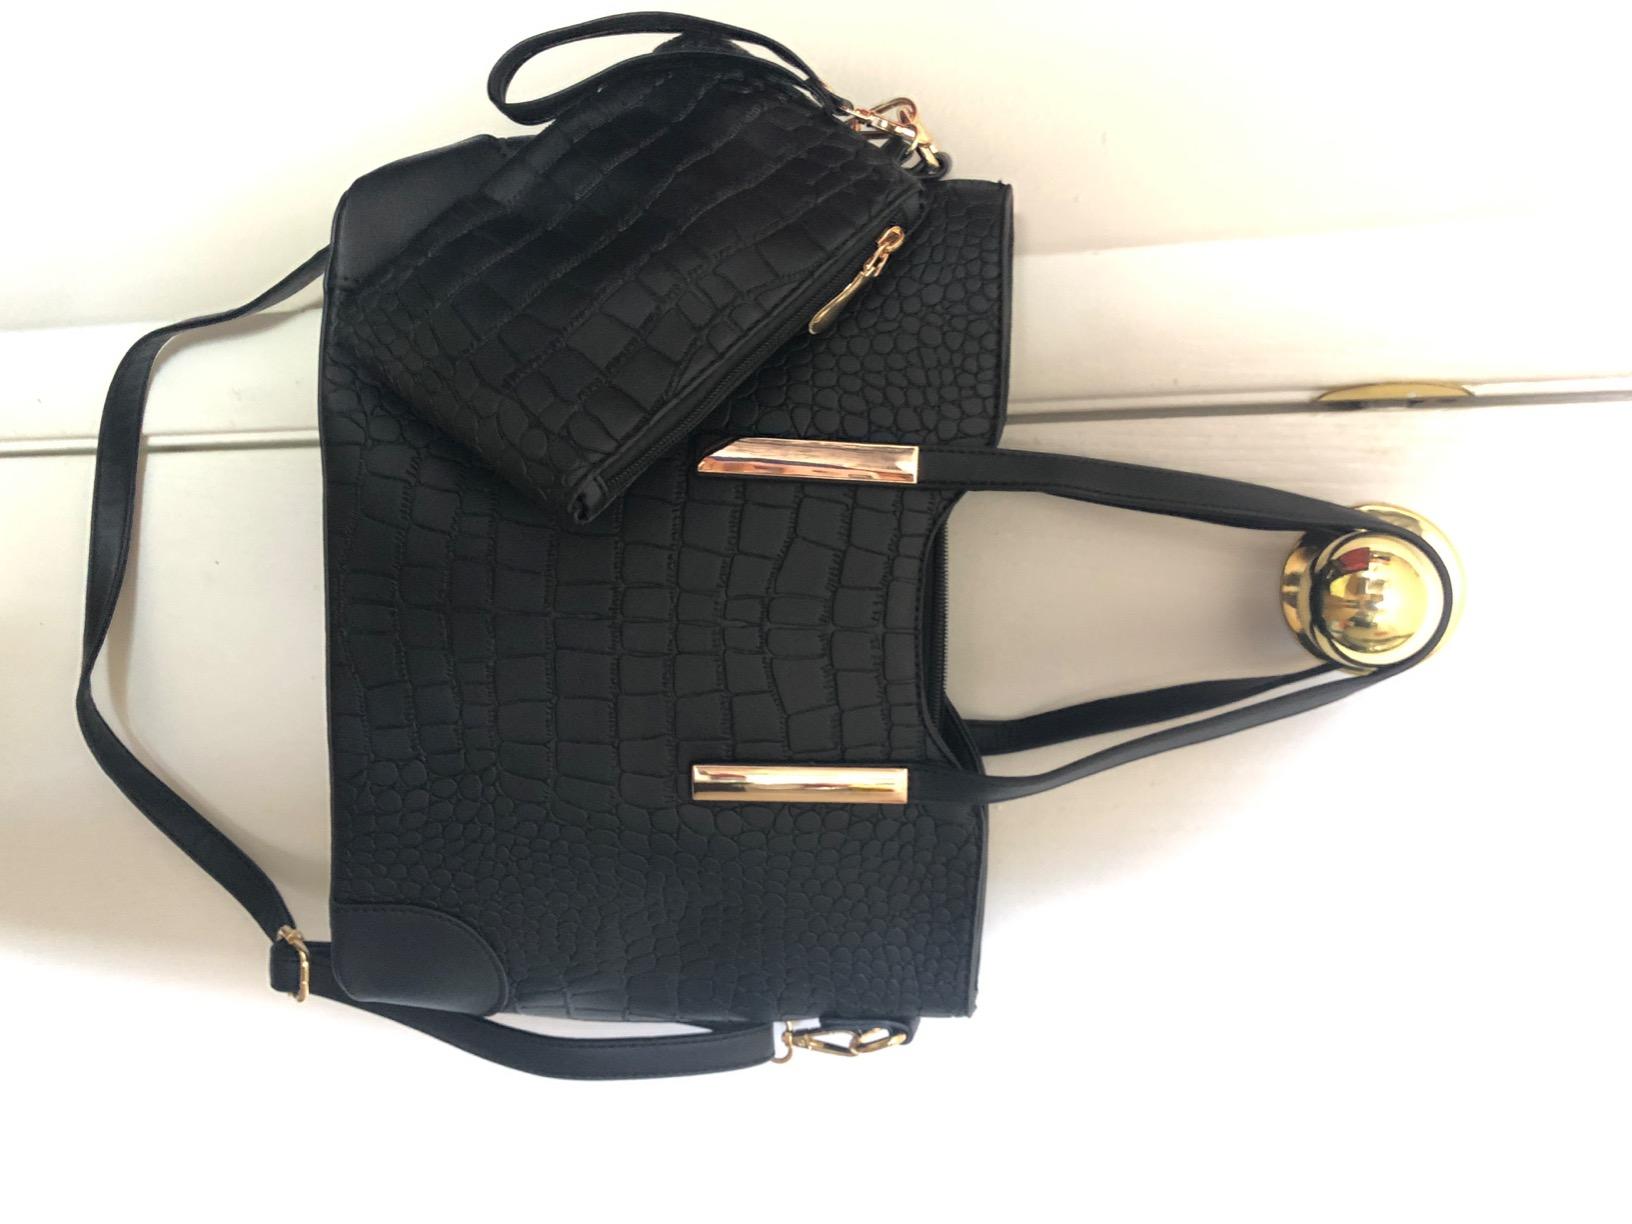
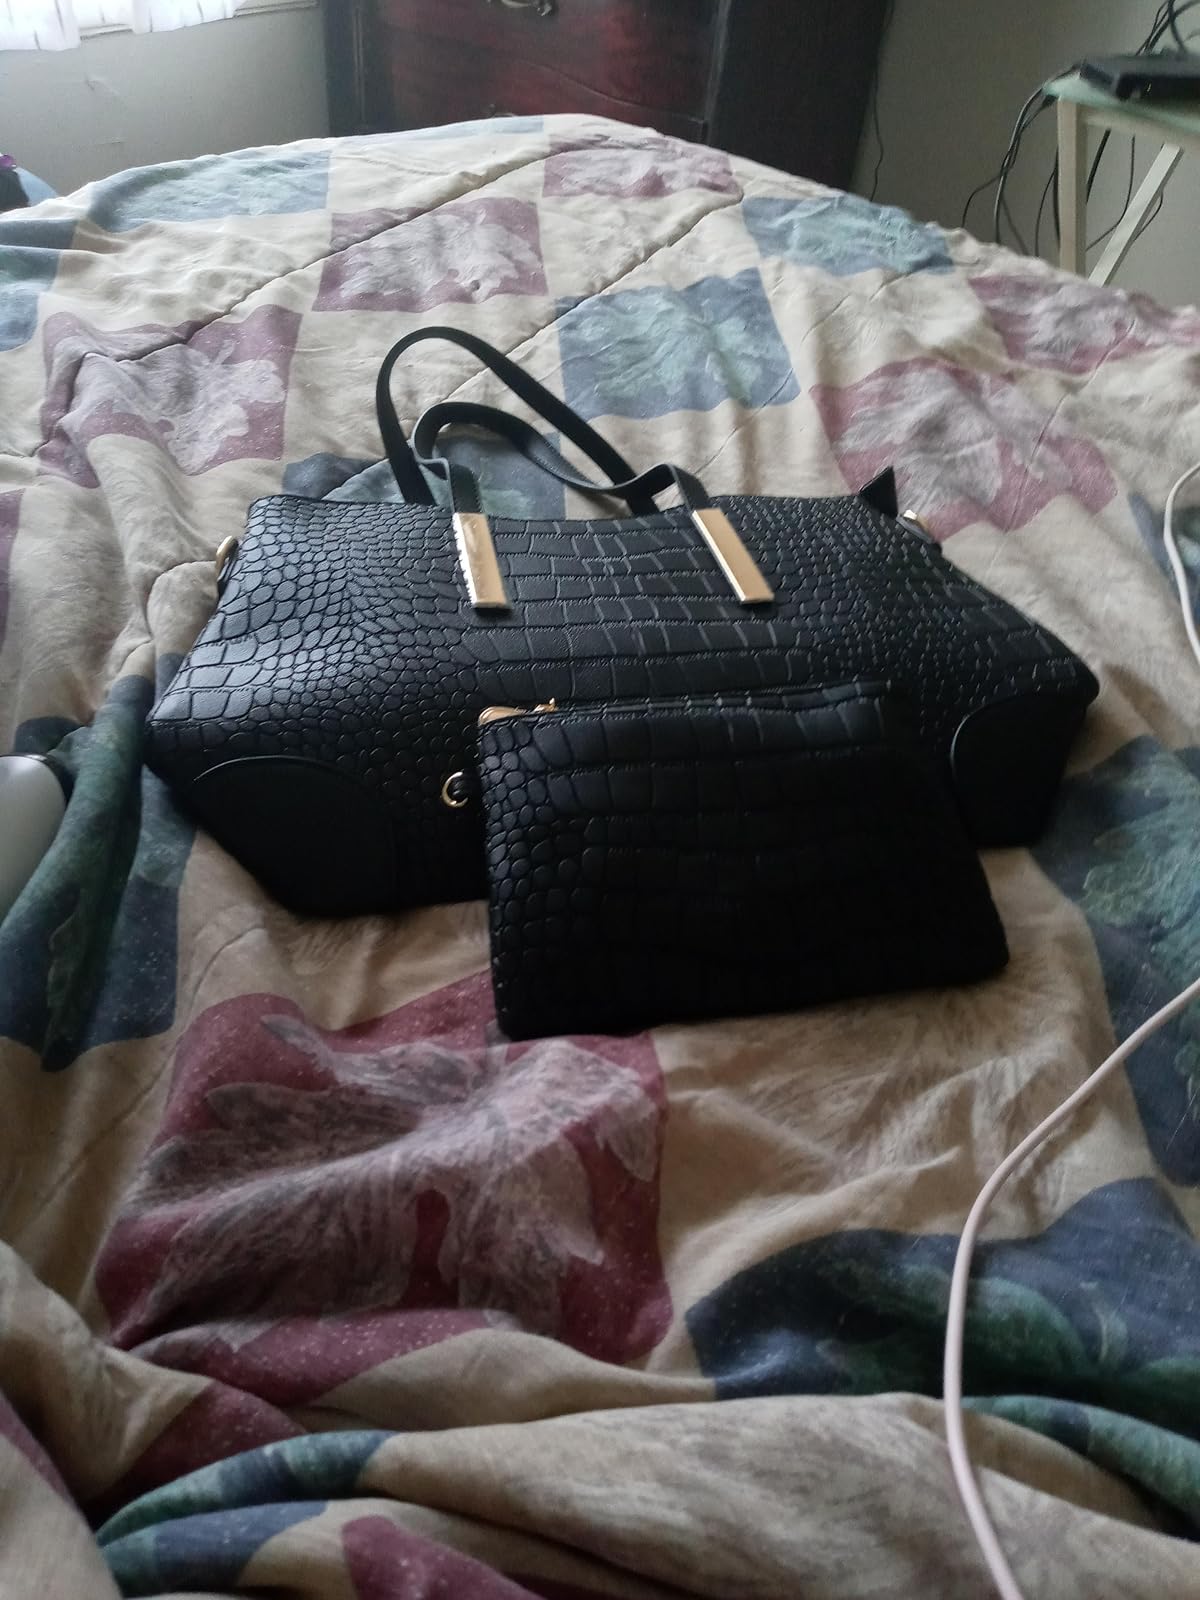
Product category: accessories_handbag
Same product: yes